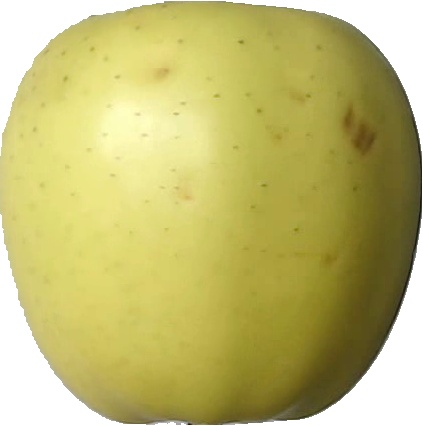
Label: apple_golden_2